Ottawa-Bonnechere Graben

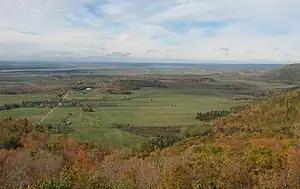
View of the Ottawa Valley from the Gatineau Hills

Along the northern side of the Ottawa-Bonnechere Graben lies a dramatic escarpment that forms the southern edge of the Gatineau Hills. This escarpment, called the Eardley Escarpment, makes this part of the graben an attractive location for rock climbers and hikers, offering a beautiful view of the relatively flat fields below, which extend to the Ottawa River.